John Logie Baird

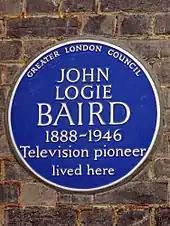
Blue plaque erected by Greater London Council at 3 Crescent Wood Road, Sydenham, London

Baird made many contributions to the field of electronic television after mechanical systems became obsolete. In 1939, he showed a system known today as hybrid colour using a cathode-ray tube in front of which revolved a disc fitted with colour filters, a method taken up by CBS and RCA in the United States.